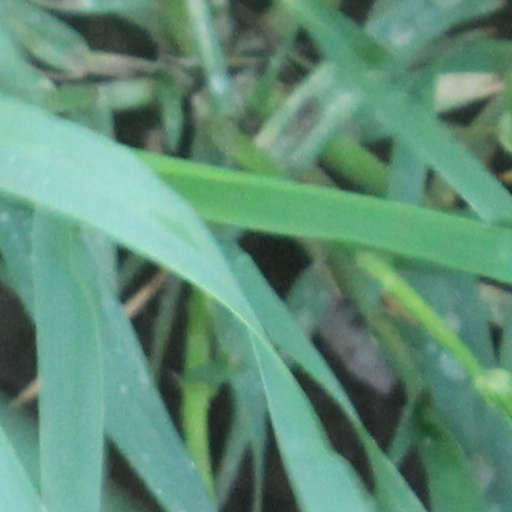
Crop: wheat